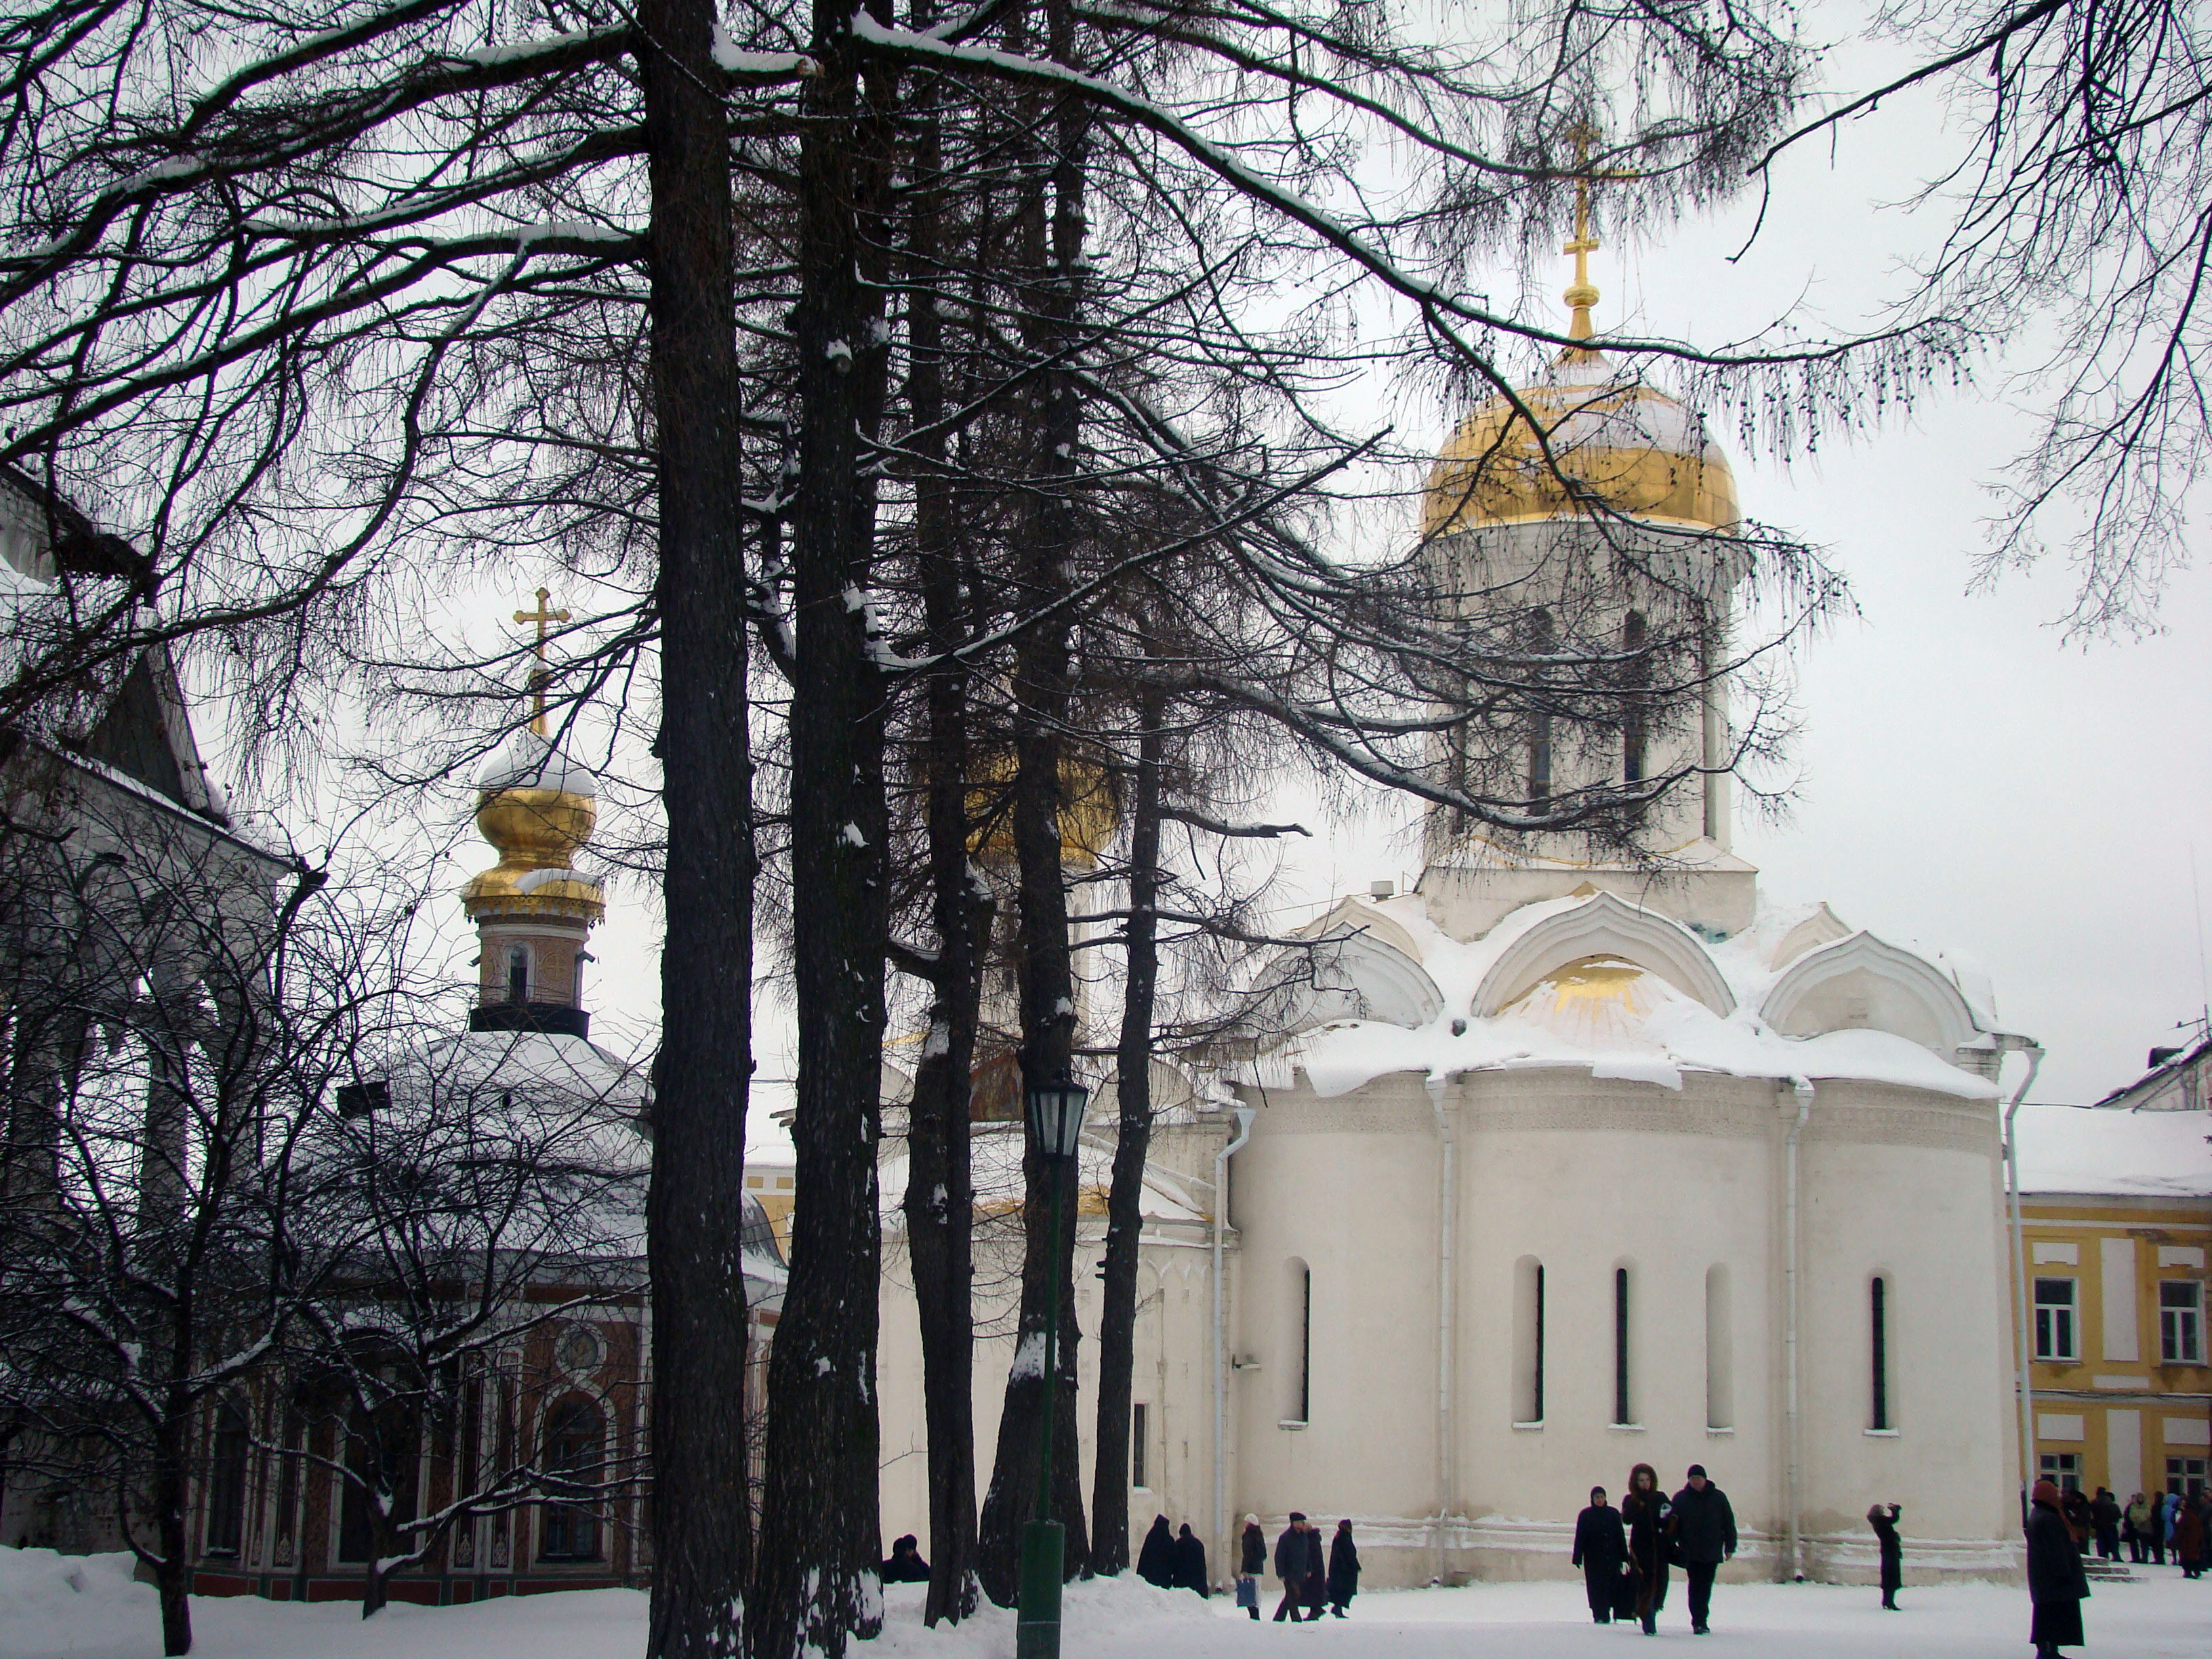
snow, winter, architecture, house, building, weather, church, chapel, season, place of worship, sony, estate, russia, sergievposad, moscowregion, sergiyevposad, dsc, h9, blueribbonwinner, dsch9